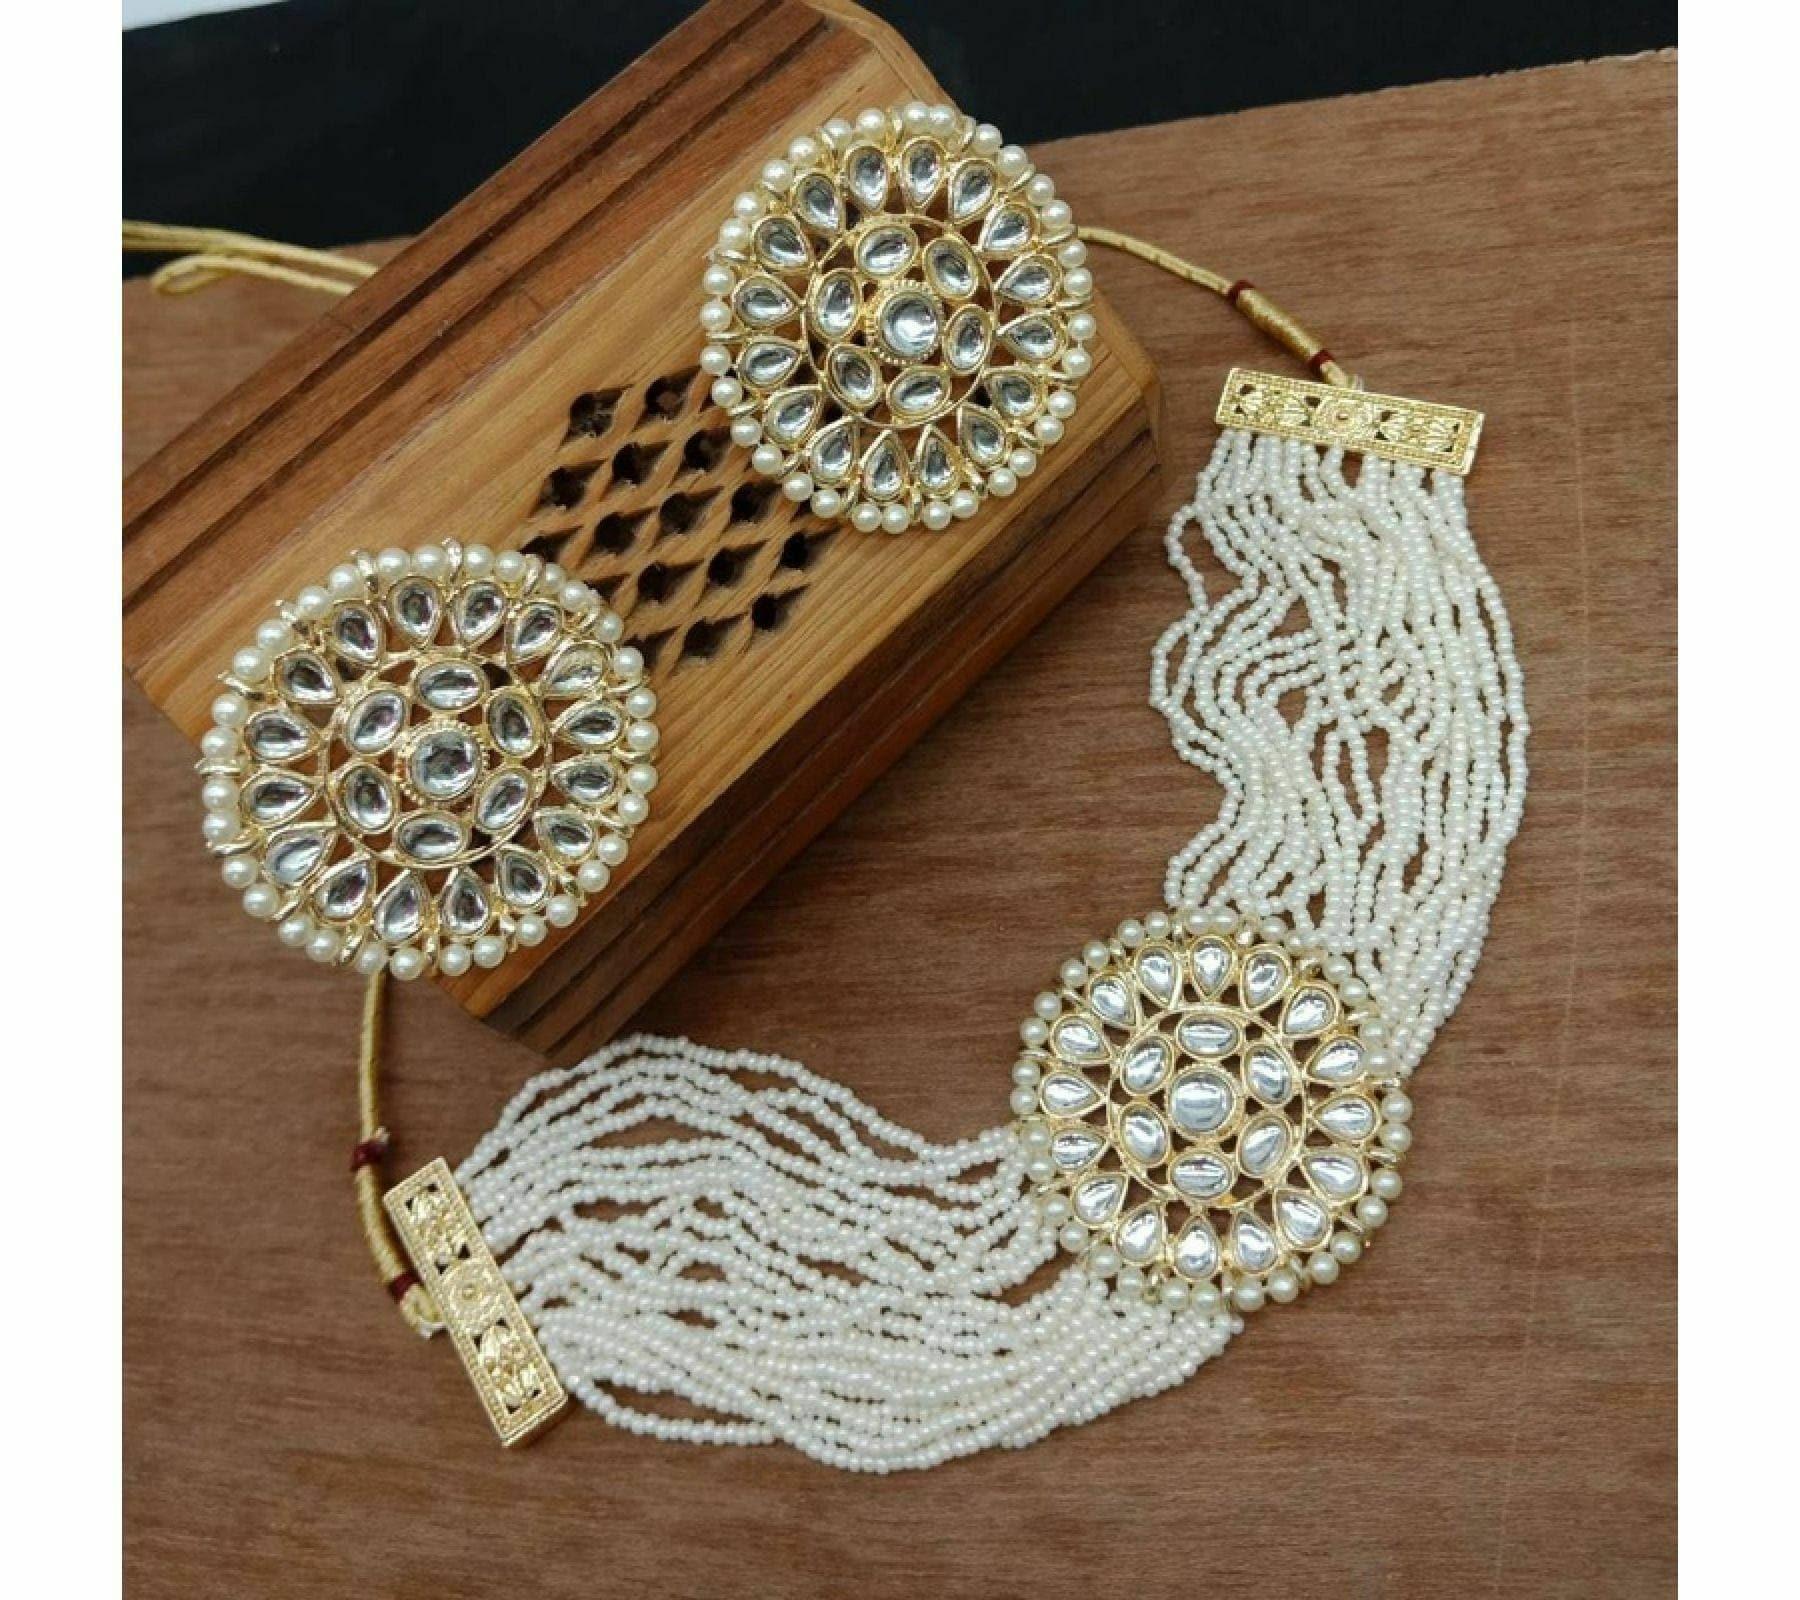
Gyaan Jewels Handmade Gold Plated Alloy Earring and Necklace Set White (Women) Free Size
Type: Necklaces
Brand: Gyaan Jewels
Price: Rs. 417
 This beautiful jewellery set with earring is extremely light in weight. Can be worn for engagement and wedding parties. Your one stop destination for making any given day an occasion, we understand that your jewels are more than just accessories they are an extension of your personality.
Features: These are very easy to use being lightweight and has a design which makes it very comfortable,Superior quality and skin friendly,Made from premium quality material this product assures to remain in its original glory even after years of usage,Perfect gift ideal valentine, birthday, anniversary gift your loved ones
Included: 1 Necklace, 1 Pair of Earring